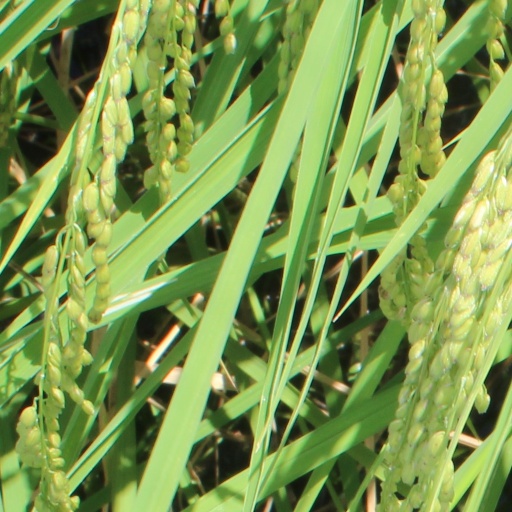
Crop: rice